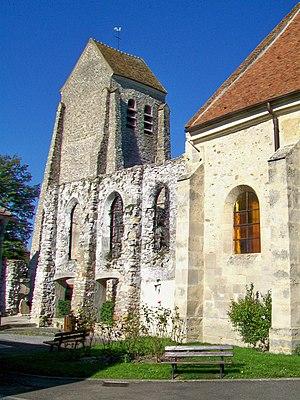
Trois des cinq travées de la néf sont ruinées. Les vestiges se sont en partie écroulés en 1993, si bien qu'il n'en reste que ce pan de mur.
L'église Saint-Léger est une église catholique paroissiale située à Jagny-sous-Bois, en France. C'est une église incomplète, qui a perdu sa nef rustique et sans intérêt architectural au milieu du XXᵉ siècle, quand elle a été démolie en raison de son mauvais état. N'en reste que le mur du sud-est, qui relie le clocher en bâtière de facture très simple à la partie subsistante de l'église. Il s'agit des deux travées droites du vaisseau central du chœur, accompagnées de deux collatéraux, et de l'abside polygonale. Cet ensemble achevé vers le milieu du XVIᵉ siècle est très sobre à l'extérieur, mais l'intérieur montre tout le registre de la décoration Renaissance du meilleur niveau. Les dais des niches à statues de l'abside constituent une particularité que peu d'autres églises ne partagent. Abstraction faite des détails sculptés, l'architecture elle-même est toujours de conception gothique flamboyante. L'église est classée monument historique depuis 1980, et sa restauration s'est achevée en 2014.
Jagny-sous-Bois est une commune française située dans le département du Val-d'Oise, en région Île-de-France.